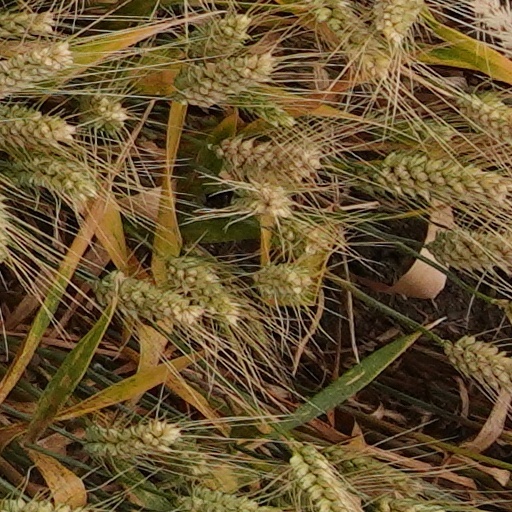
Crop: wheat